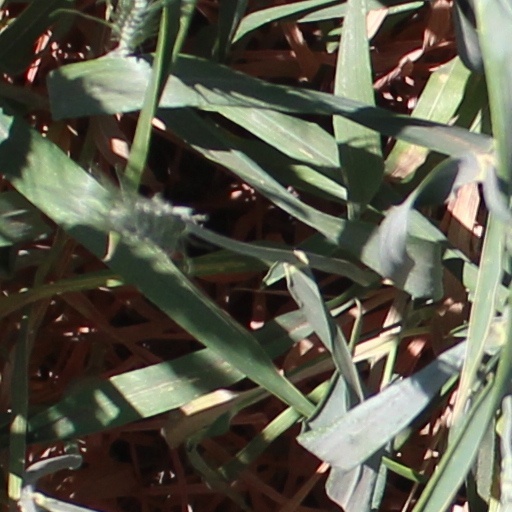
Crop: wheat